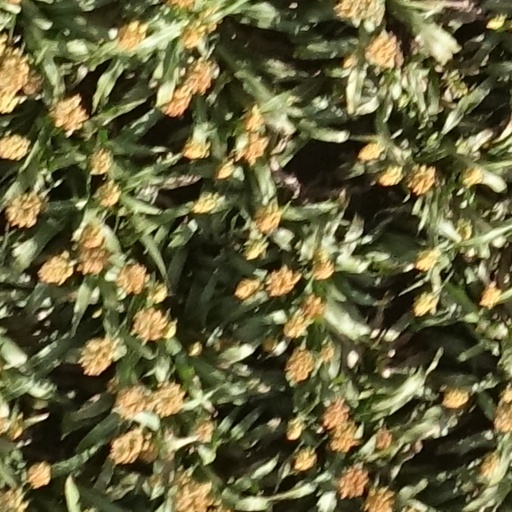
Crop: sorghum